Answer in natural language. Is Window further away or in front of dark brown colour bed? Choose between the following options: in front or further away
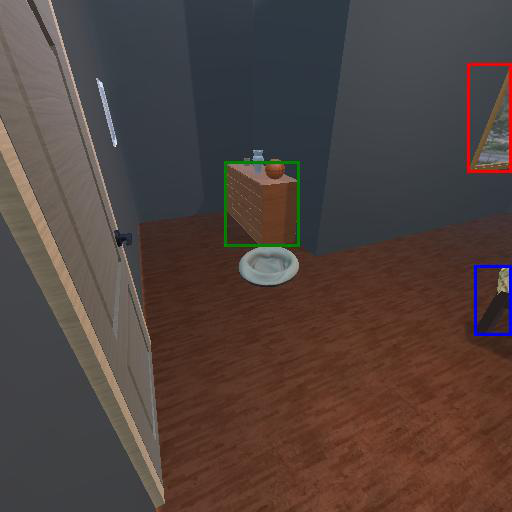
<answer>further away</answer>